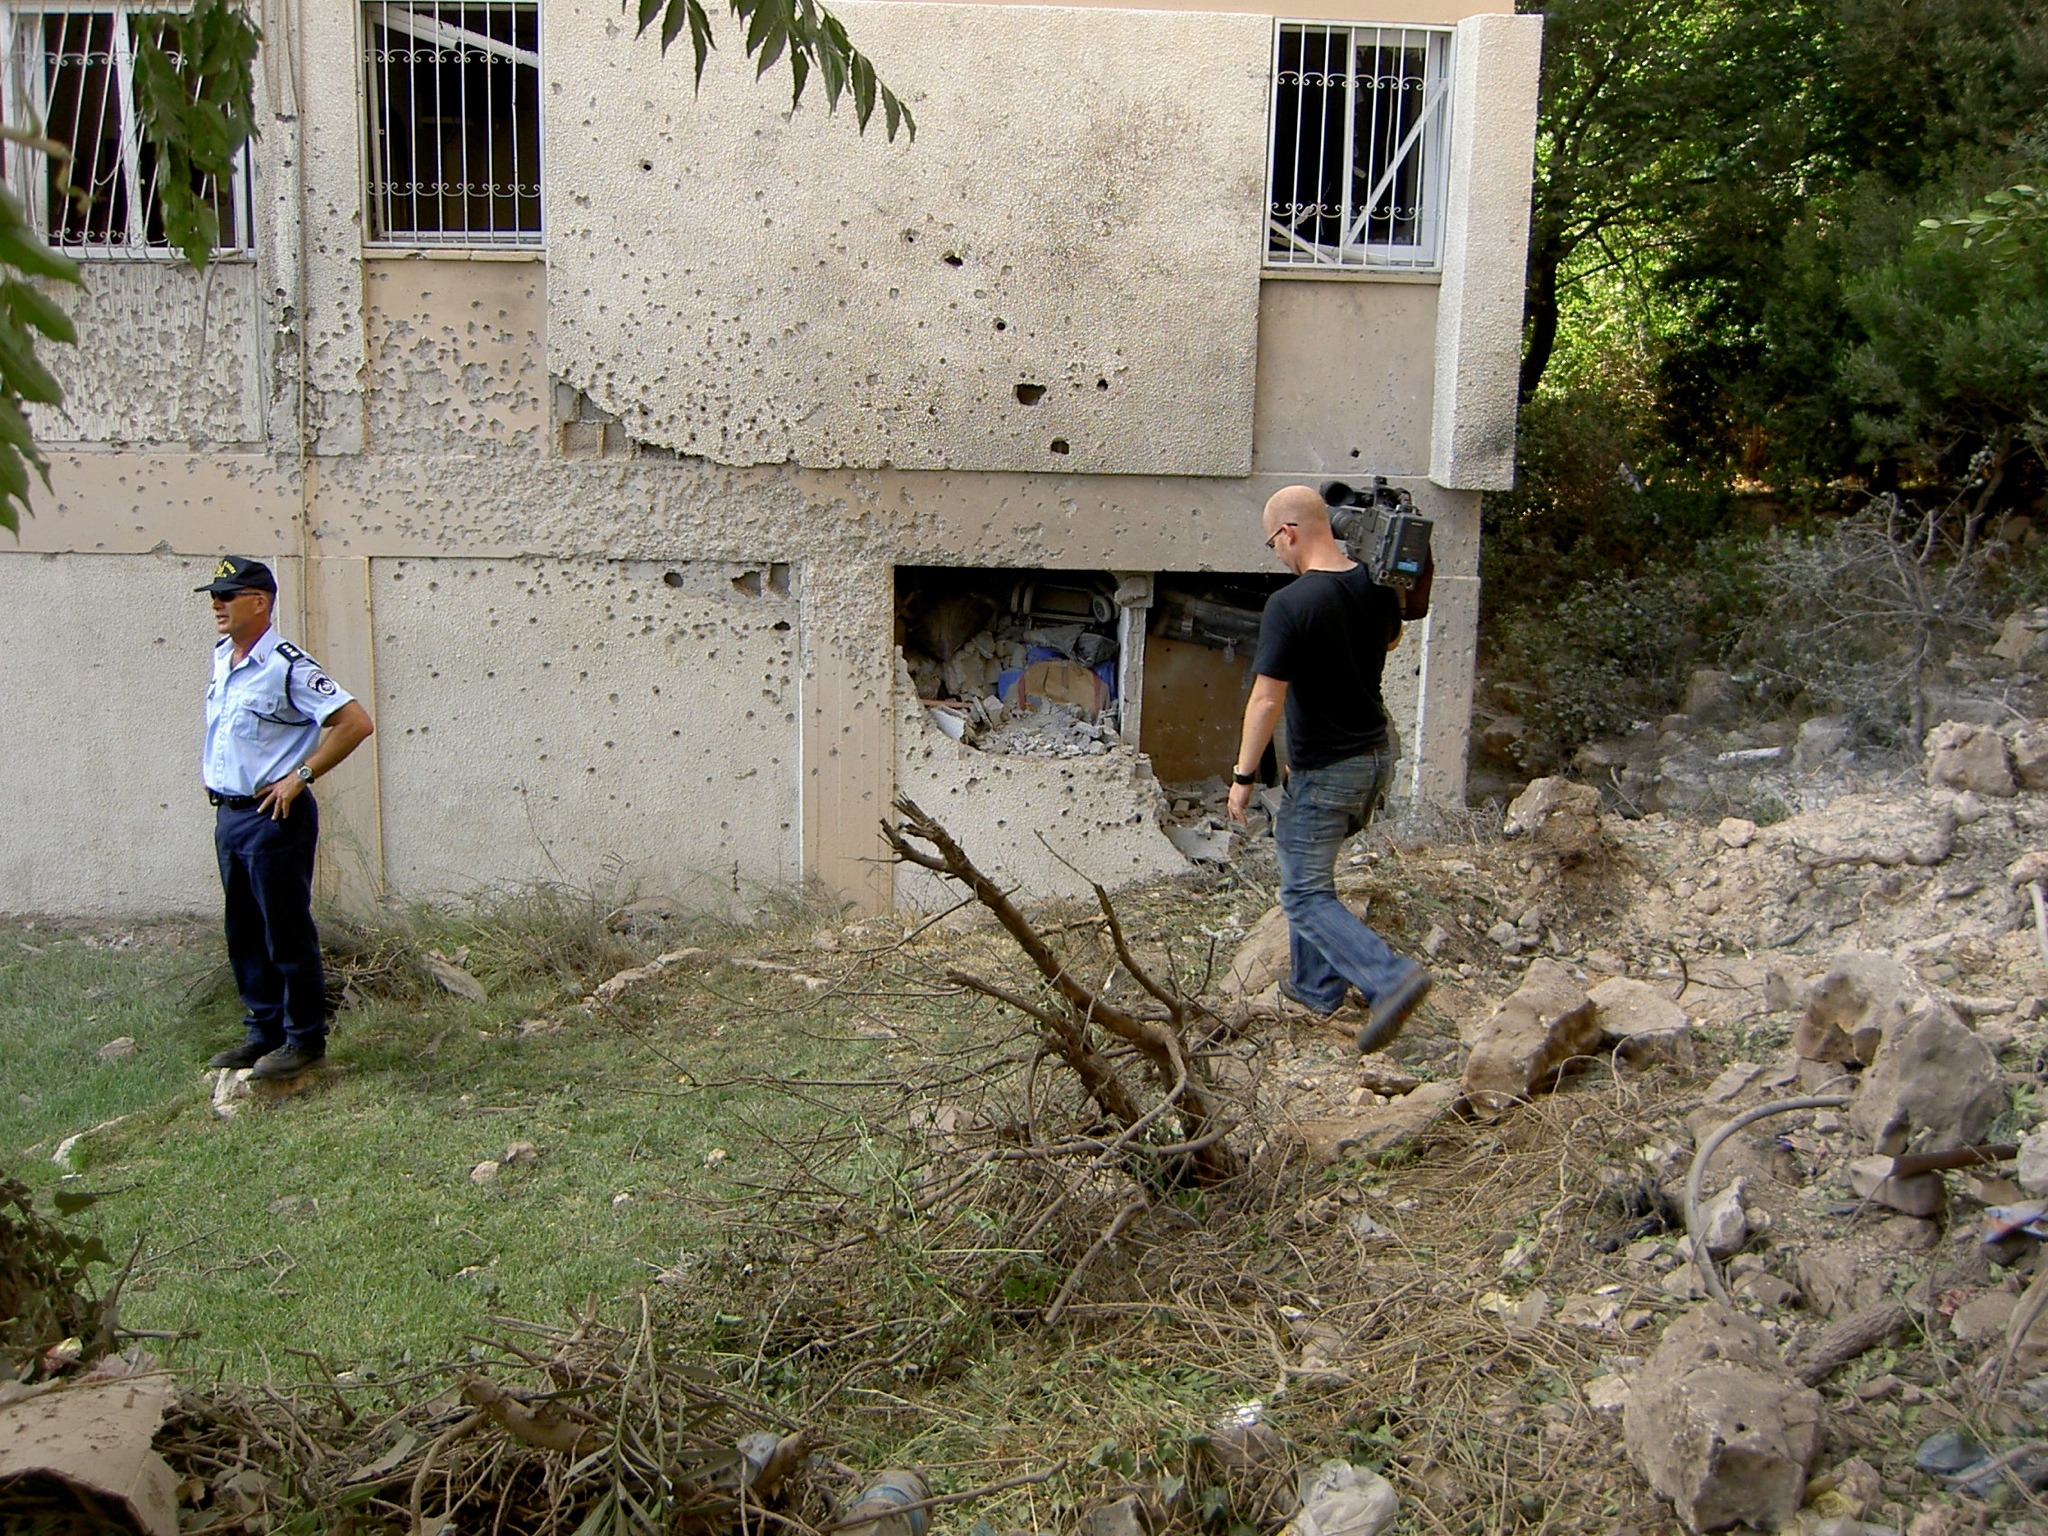
landscape, tree, grass, plant, house, wall, recreation, soil, war, police, israel, lebanon, 2006, bullet holes, outdoor structure, camera team